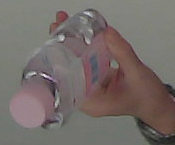
Product: johnson_baby